Larry Tremblay

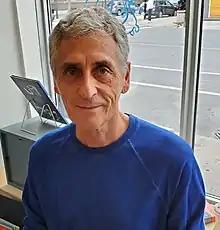
Tremblay in 2022

Larry Tremblay (born April 17, 1954) is a Canadian writer from Quebec. He is a two-time nominee for the Governor General's Award for French-language fiction, for "Le Mangeur de bicyclette" at the 2003 Governor General's Awards and for "L'Orangeraie" at the 2014 Governor General's Awards, and a nominee for the Governor General's Award for French-language drama at the 1997 Governor General's Awards for the published compilation of his plays "Ogre" and "Cornemuse".